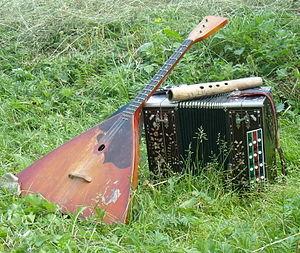
La balalaïka est un instrument de musique à cordes pincées populaire de Russie. C'est un luth à manche long à la caisse typiquement triangulaire. Le mot balalaïka vient du russe balakat, qui signifie bavarder, plaisanter, taquiner.